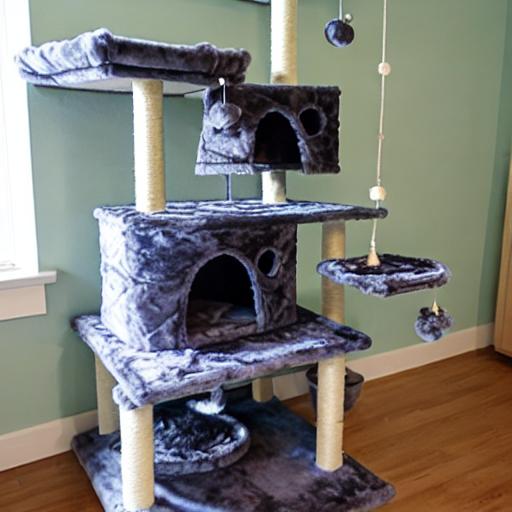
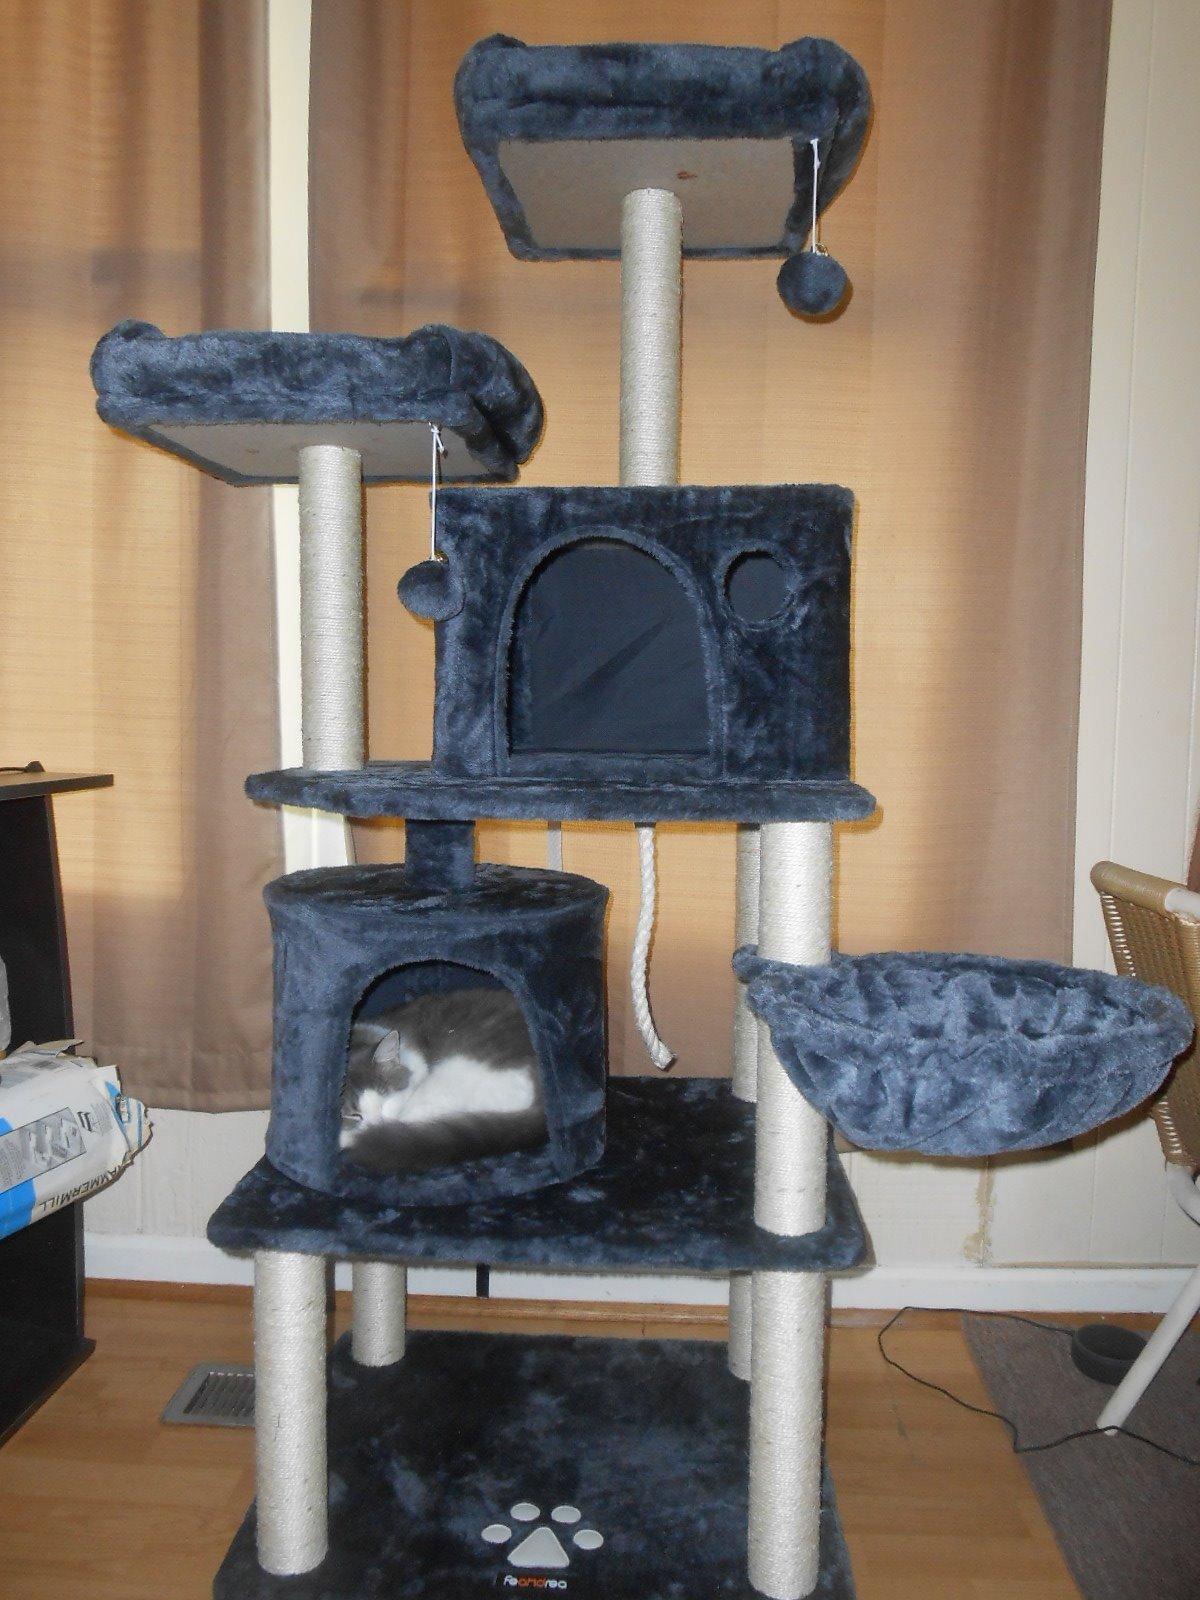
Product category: items_cat tree
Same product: no